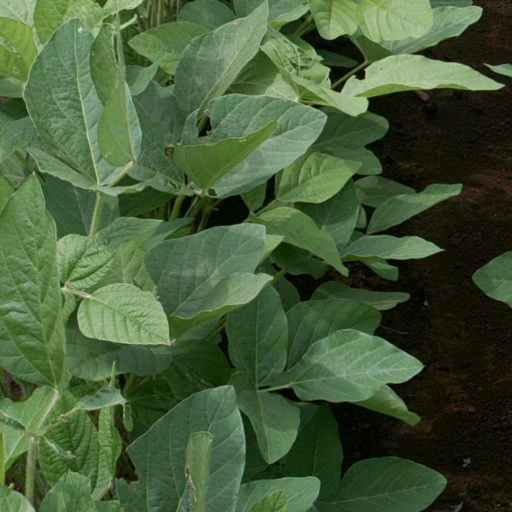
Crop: soybean